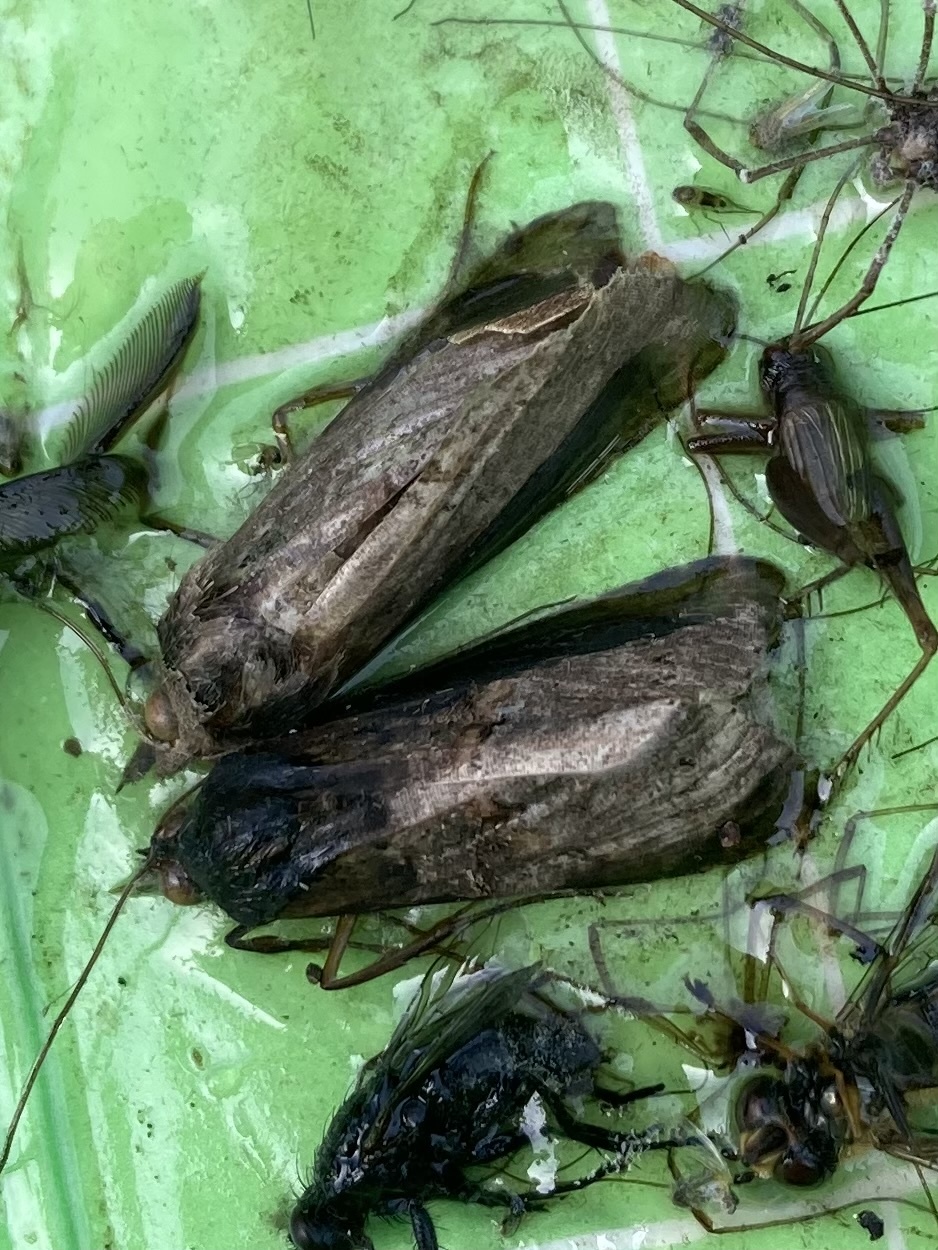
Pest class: cutworms